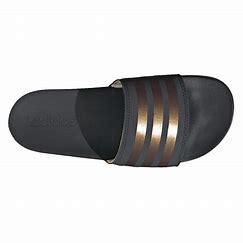
Brand: Adidas
Model: Adilette Comfort